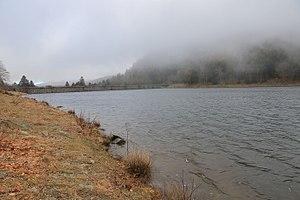
Les cascades s'écoulent a partir du déversoir du lac
La cascade de la Lauch est une chute d'eau du massif des Vosges située sur la limite des communes de Lautenbachzell et Linthal dans le Haut-Rhin.